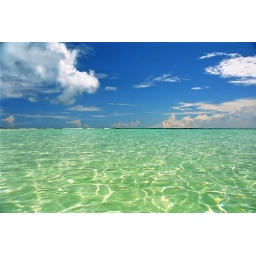
The water was crystal clear and the white sand under the surface was reflecting the sunlight. It was perfectly temperate for a swim.